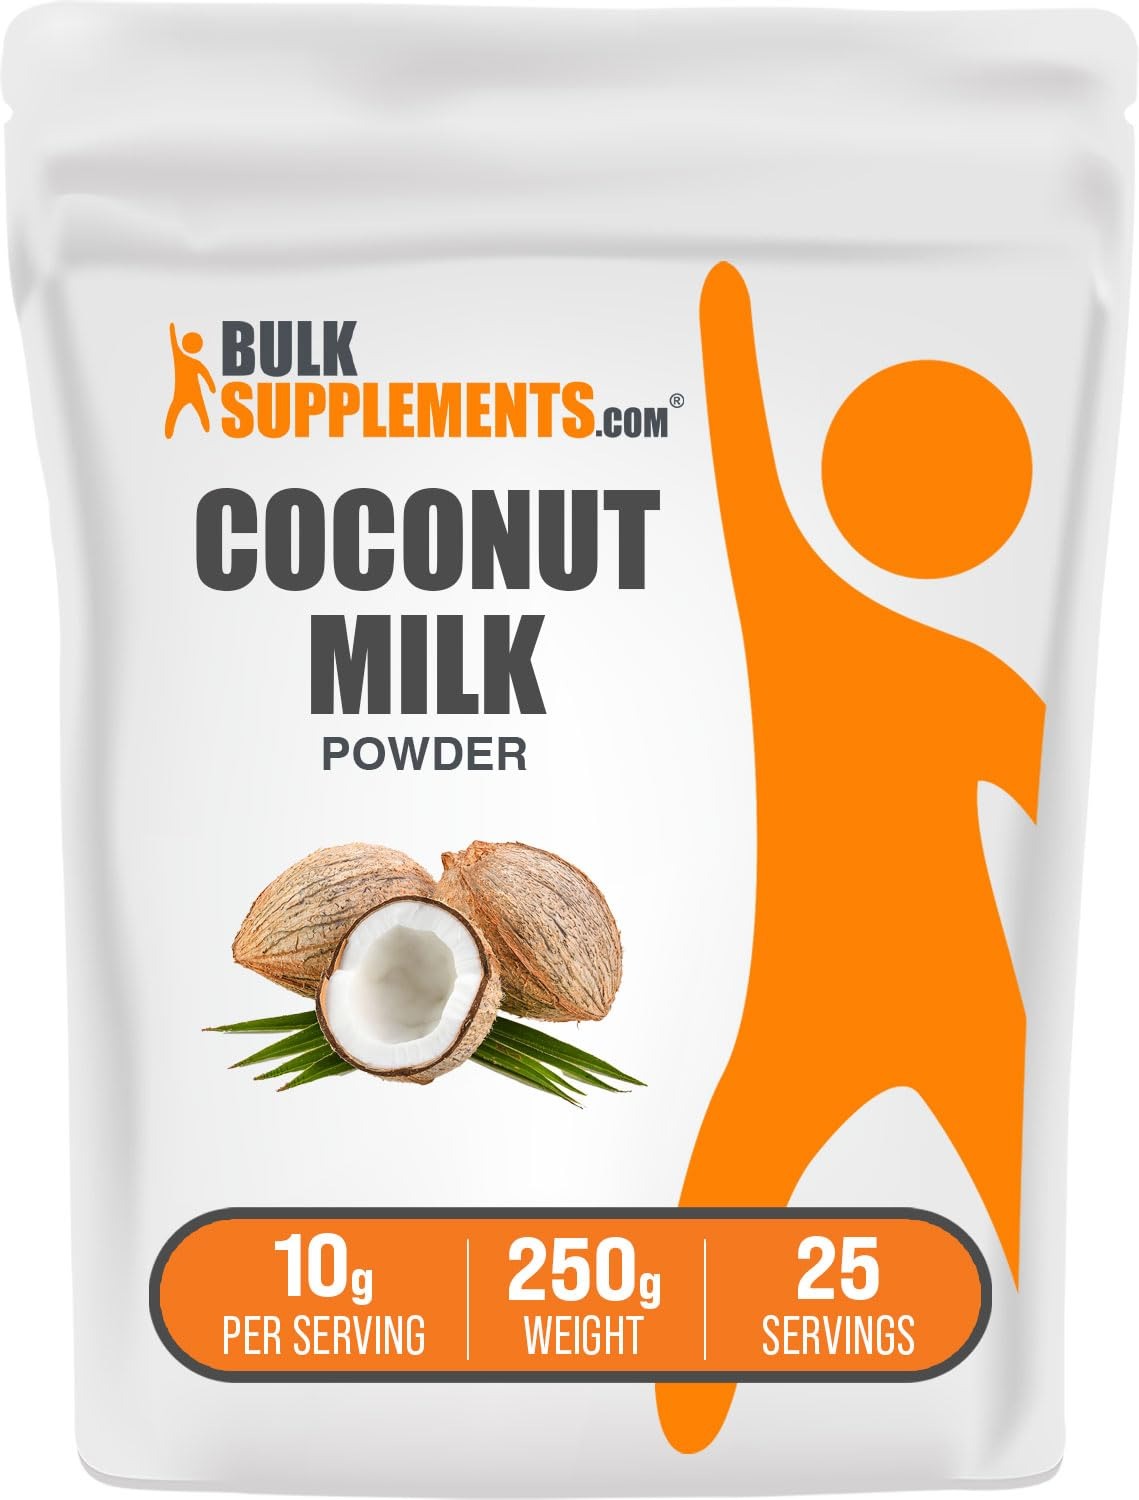
Item Name: BulkSupplements.com Coconut Milk Powder - Powdered Coconut Milk, Coconut Powder - Creamer Alternative, Vegan, Dairy Free & Gluten Free, 250g (8.8 oz) (Pack of 1)
Bullet Point 1: Packed with Essential Goodness: Our Coconut Milk powder are bursting with essential vitamins, minerals, and nutrients, ensuring your body receives the nourishment it needs in the most delicious way possible. Elevate your nutrition with the convenience and versatility of our powdered coconut milk.
Bullet Point 2: No Compromise on Taste or Health: With our Coconut powder, from coconut milk, you don't have to choose between deliciousness and dietary restrictions. Experience the full, vibrant flavor of our products that are meticulously crafted to be free from gluten, soy, and dairy, but not for those sensitive to tree nuts.
Bullet Point 3: Simplify Your Life with Versatile Use: Unleash your culinary creativity without the hassle of perishable fruits. Our Coconut Milk powder, or Coconut Cream powder, is versatile enough to be used in baking, smoothies, cooking, and even as creamer, making them a must-have in every kitchen.
Bullet Point 4: Transparent and Trustworthy: Experience the confidence that comes with choosing a supplement that not only meets rigorous third-party testing but also upholds the principles of clarity and integrity in its formulation and production.
Bullet Point 5: Commitment to Excellence: Produced in a facility compliant with strict cGMP standards, our Coconut Milk powder stands as a testament to our dedication to quality. You can trust in our product's consistency and excellence, batch after batch.
Product Description: At BulkSupplements.com, we sell dietary supplement ranging from amino acids & protein powders, to herbal supplements, vitamins & minerals that may help your health and wellness journey. Find the perfect addition to your daily routine. Our wide selection gives you the freedom to create your own supplement regimen for your health goals. We offer variety of forms to help you find what works for your lifestyle, pick between powder, capsules & softgels. Our broad selection of dietary supplements are manufactured according to cGMP Standards to ensure the highest quality for manufacturing, packaging, labeling, and holding operations. Plus, we work with a third-party laboratory that test our each batches of our products at multiple stages during production, from raw material to finished products, to ensures compliance, standards, and consistency. With a variety of more than 500 supplements, we have something for everyone. Whether you're looking to maintain optimal health or just want some help crossing the finish line, we've got you covered.
Value: 8.8
Unit: Ounce

Price: 19.97